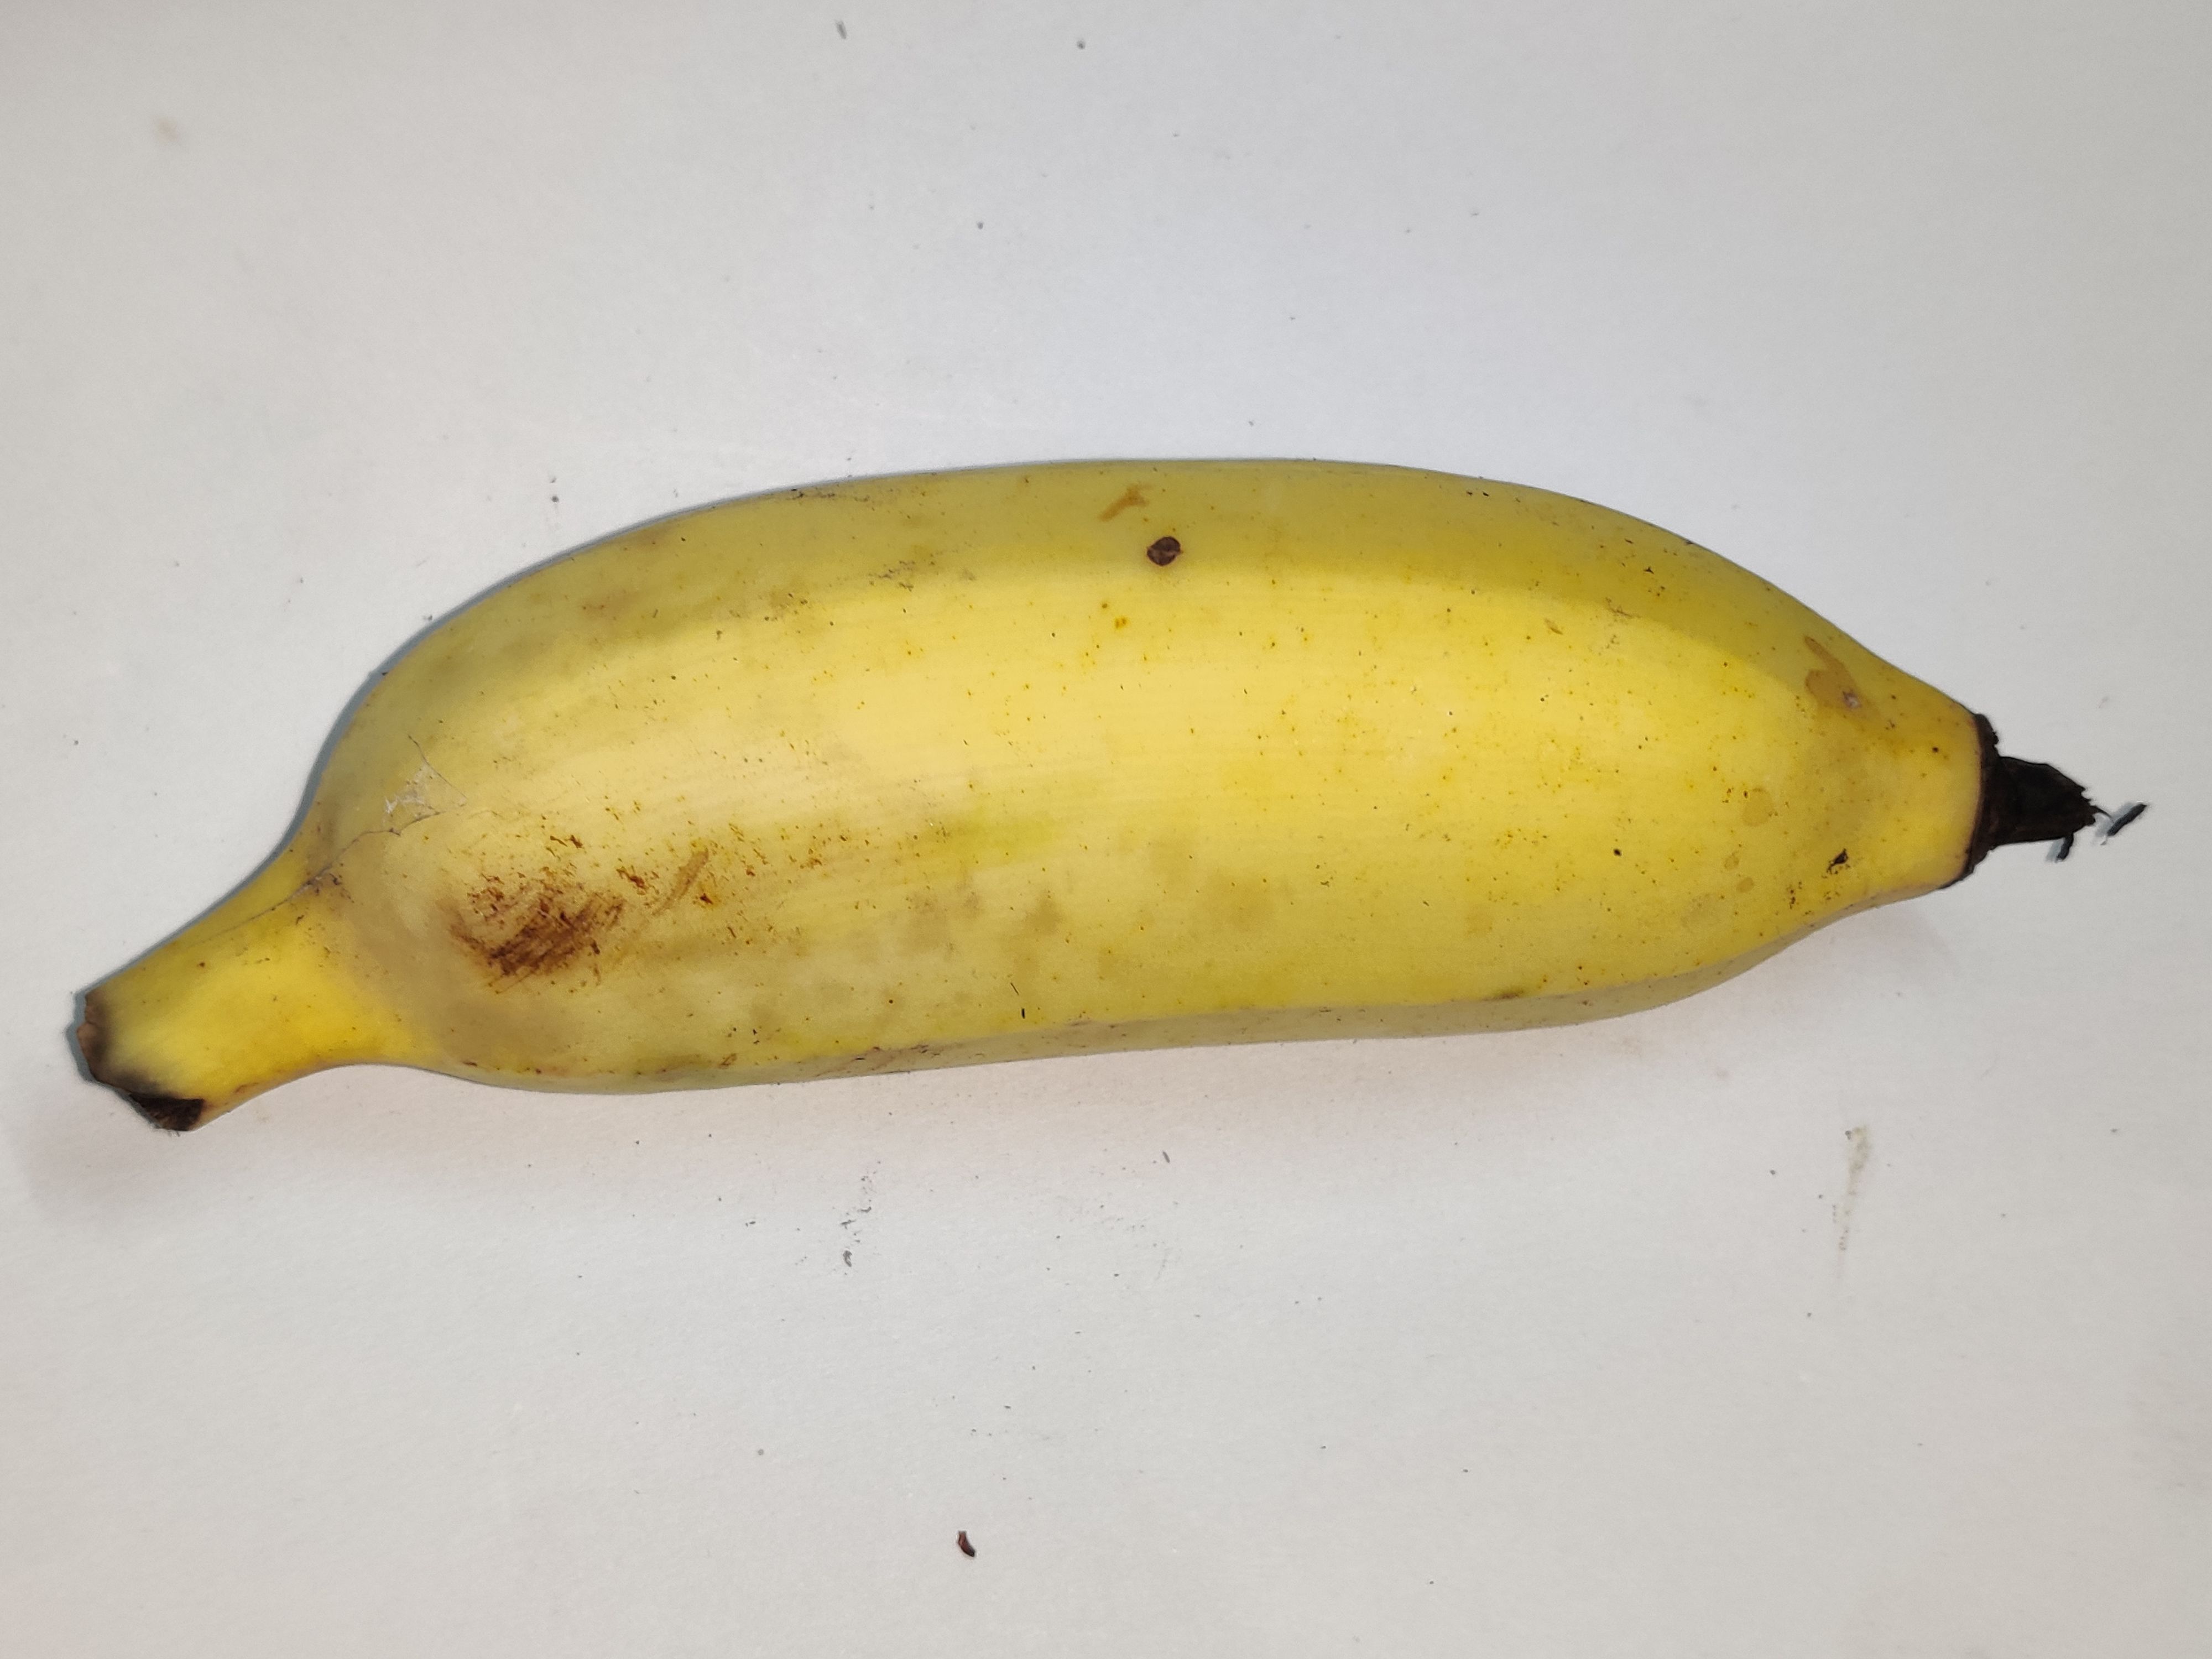
Fruit: banana
Grade: 1st-grade